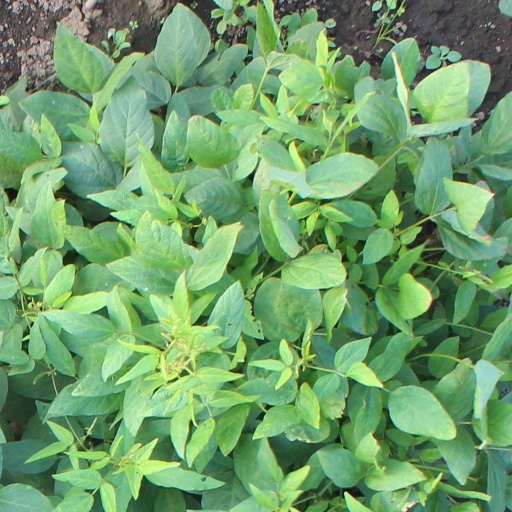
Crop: soybean